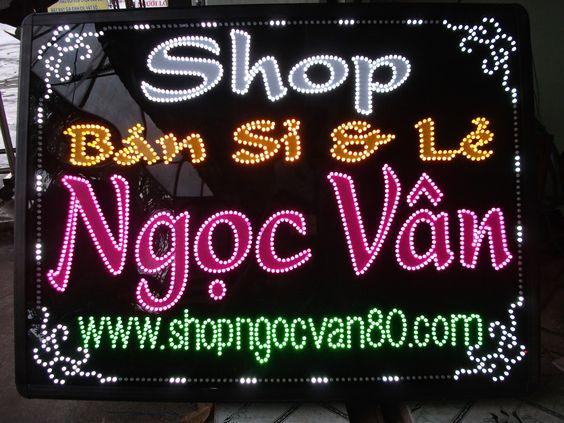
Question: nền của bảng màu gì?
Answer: màu đen